Clinton family

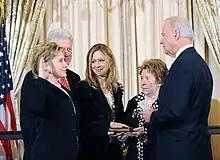
Four members of the family in January 2009. From left to right, Hillary Clinton, Bill Clinton, Chelsea Clinton, Dorothy Rodham, and the unrelated then-Vice President Joe Biden.

The Clinton family is an American political family from New York who originate from Arkansas, who are related to Bill Clinton, the 42nd president of the United States (1993–2001), and his wife Hillary Clinton, the 67th United States secretary of state (2009–2013), senator from New York (2001–2009) and the first lady of the United States (1993–2001). Their immediate family was the First Family of the United States from 1993 to 2001. In 2016, Hillary Clinton became the first female presidential nominee from a major political party in United States history. The Clintons (Bill and Hillary) are the first married couple to each be nominated for president. Hillary was defeated in the election by television personality, real estate developer and businessman Donald Trump.